(119951) 2002 KX14

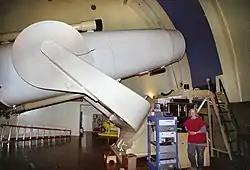
The 1.2-meter Samuel Oschin telescope that was used to discover at Palomar Observatory

After the publication of 's discovery, astronomers continued observing the object and identified additional observations from the time of or before its discovery. In particular, had been identified in pre-discovery observations by the Cerro Tololo Observatory from August 2001 and the Siding Spring Observatory's Digitized Sky Survey from May 1984 and April 1993. These additional observations helped reduce the uncertainty of 's orbit. , has been observed for over 38 years, or about 16% of its orbital period.